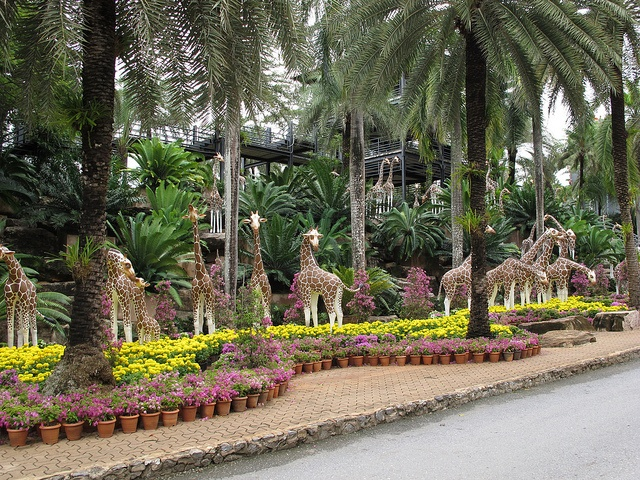
Tropical outdoor landscaping with many giraffe sculptures in different positions.
many giraffes in a field near different flowers
A display of giraffes surrounded by flowers in pots
Statues of giraffes are in a garden scene.
A lot of giraffes standing around near trees and potted plants.